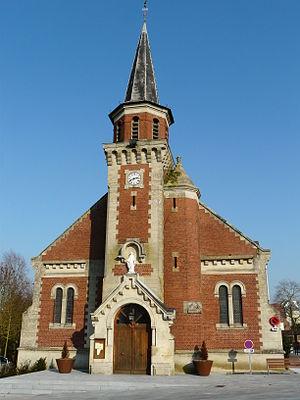
L'église de Noyelles-sur-Escaut
Noyelles-sur-Escaut est une commune française située dans le département du Nord, en région Hauts-de-France.